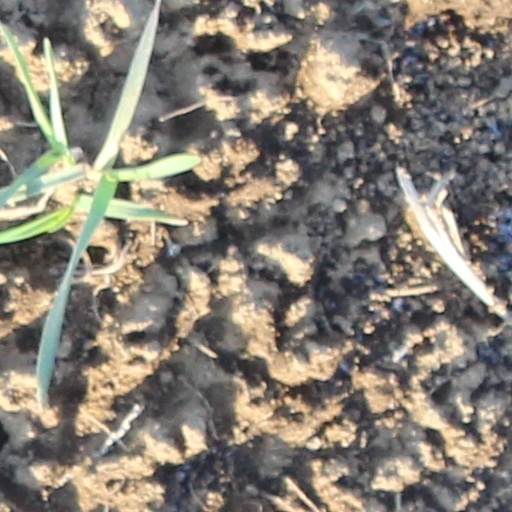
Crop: wheat